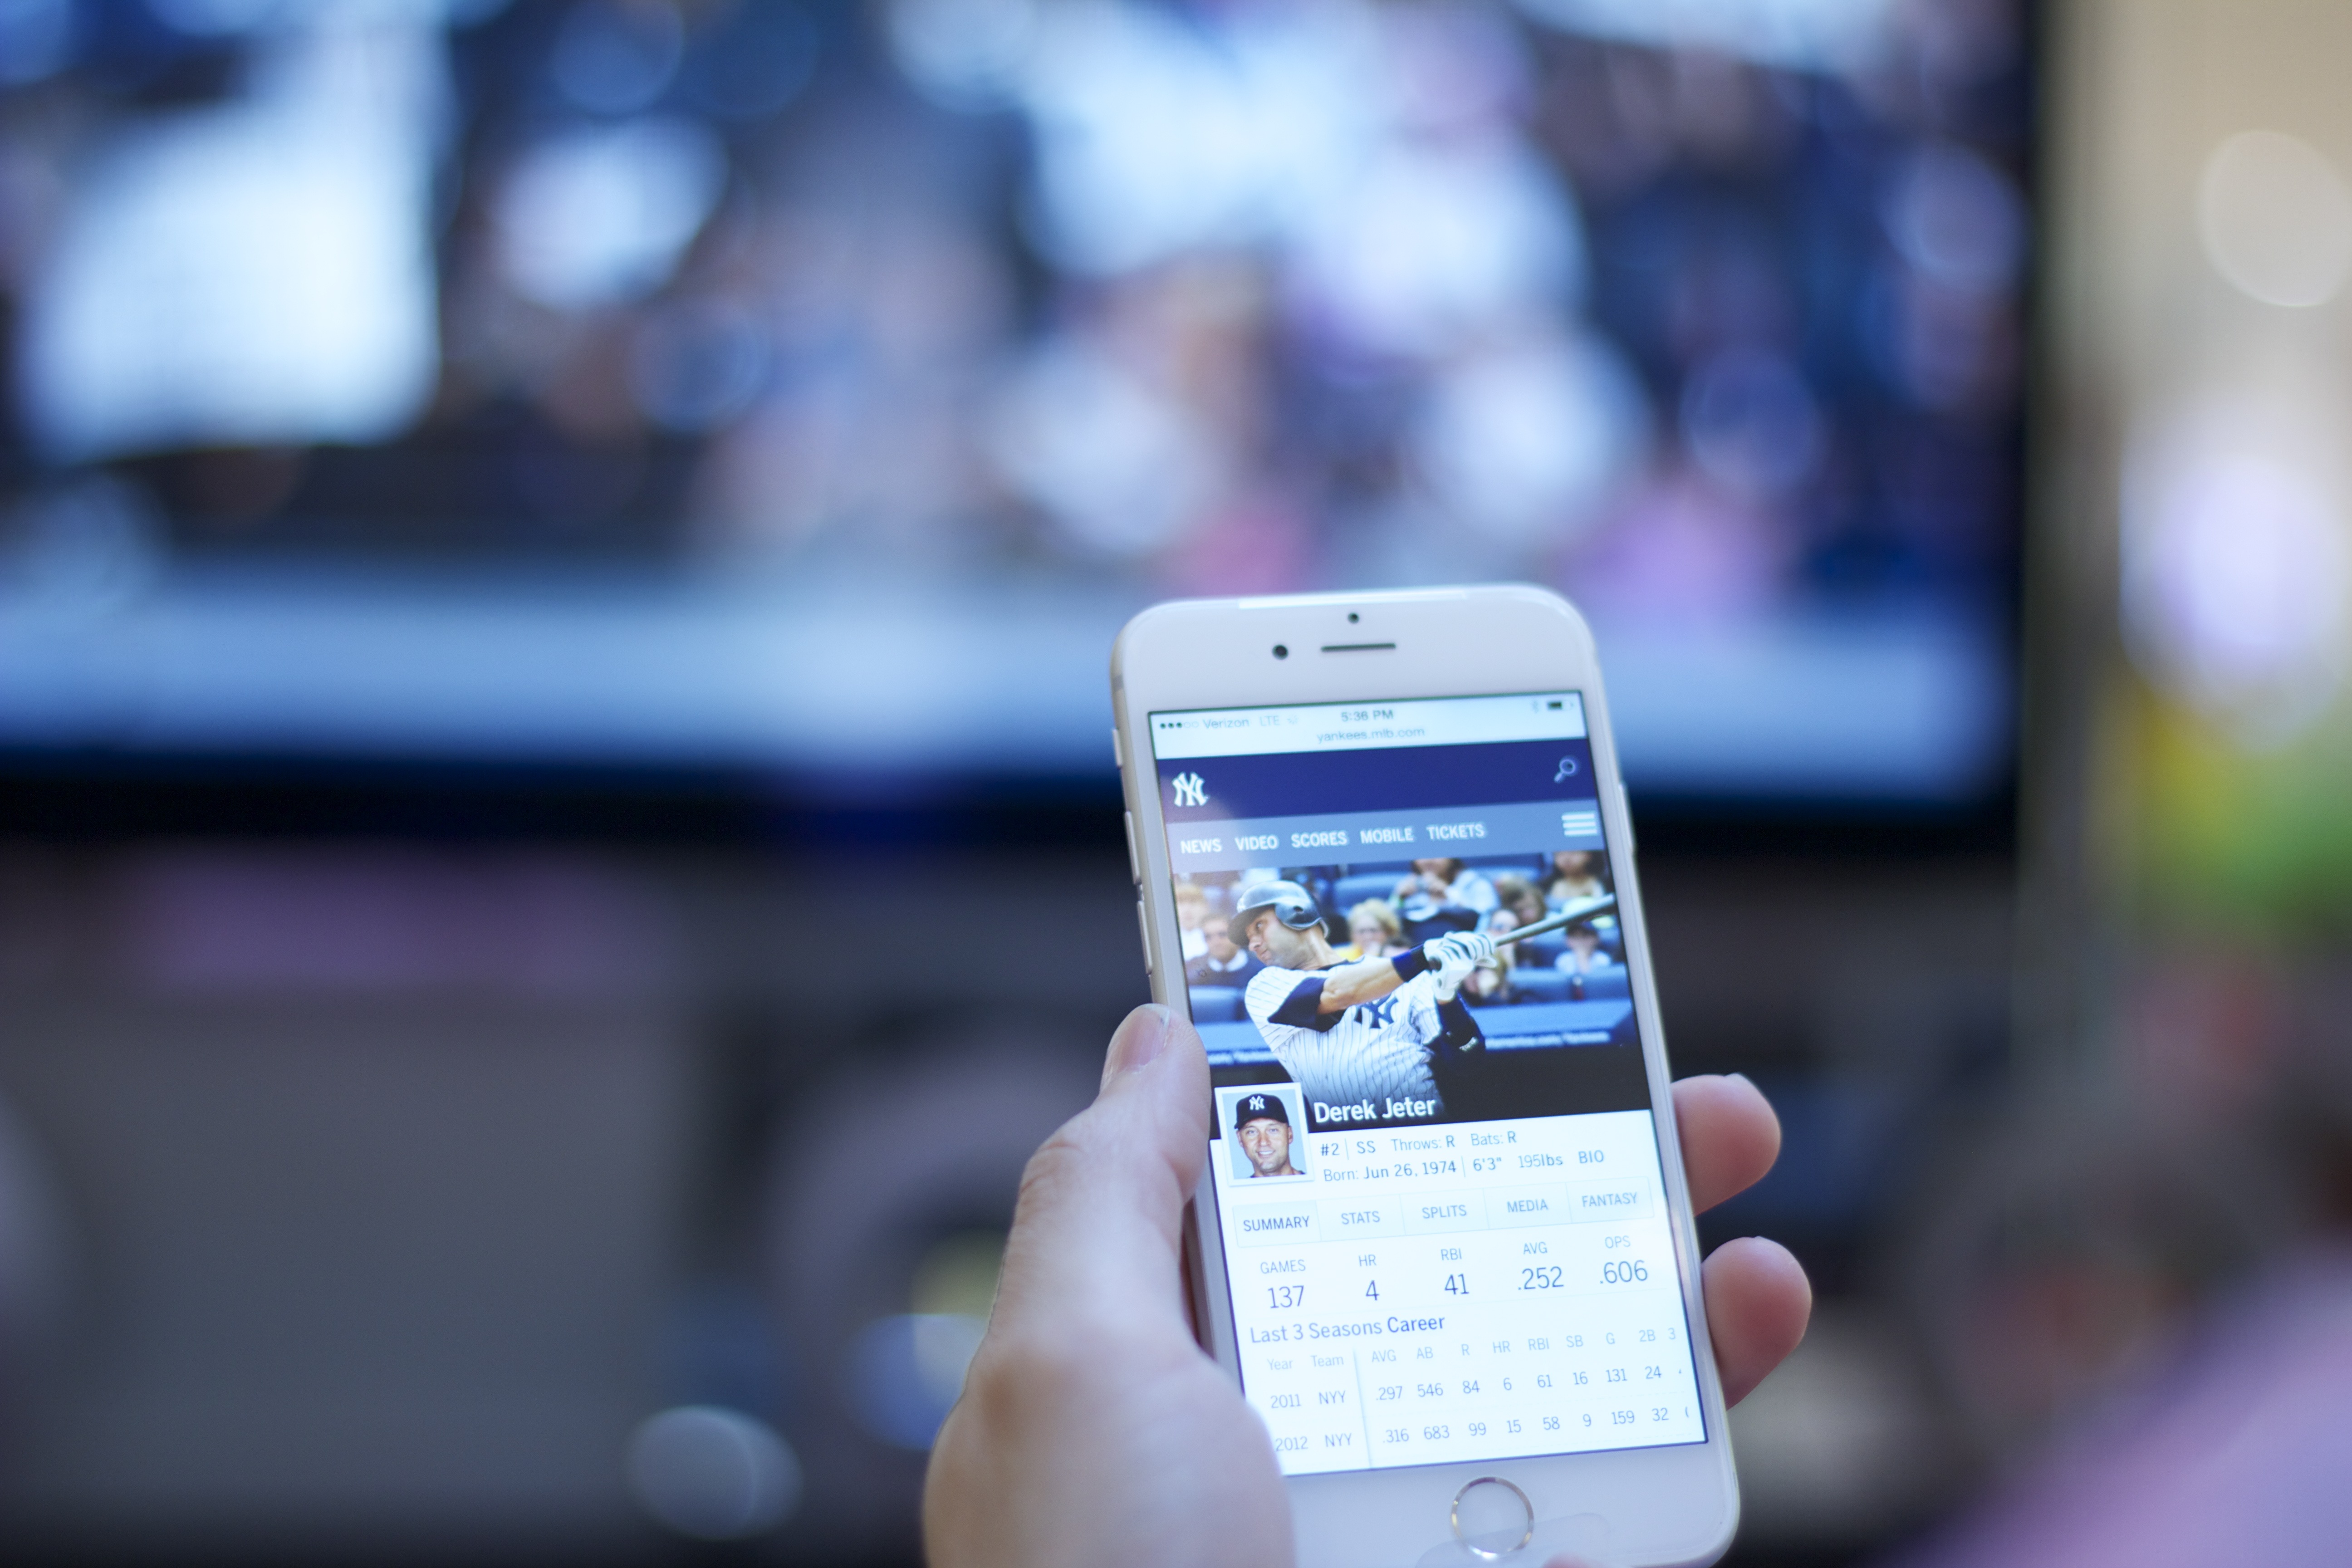
iphone, smartphone, mobile, screen, technology, baseball, game, social, web, touch, phone, telephone, gadget, blue, television, tv, mobile phone, device, iphone 6, electronics, sports, display, cellphone, digital, media, information, connection, multimedia, entertainment, wireless, screenshot, online, baseball player, portable communications device, communication device, social tv